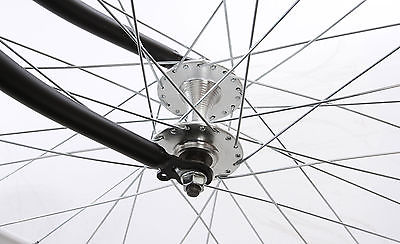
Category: bicycle